Civil Air Patrol

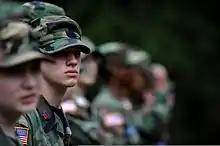
Cadets listen to instructions during a field exercise.

Civil Air Patrol is well known for its search activities in conjunction with search and rescue (SAR) operations. CAP is involved with approximately three quarters of all aerial inland SAR missions directed by the United States Air Force Rescue Coordination Center at Tyndall Air Force Base, Florida. Outside of the contiguous United States, CAP directly supports the Joint Rescue Coordination Centers in Alaska, Hawaii, and Puerto Rico. CAP is credited with saving an average of 100 lives per year.